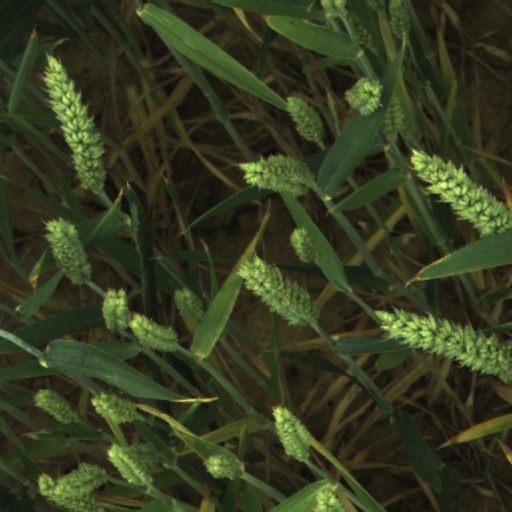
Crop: wheat